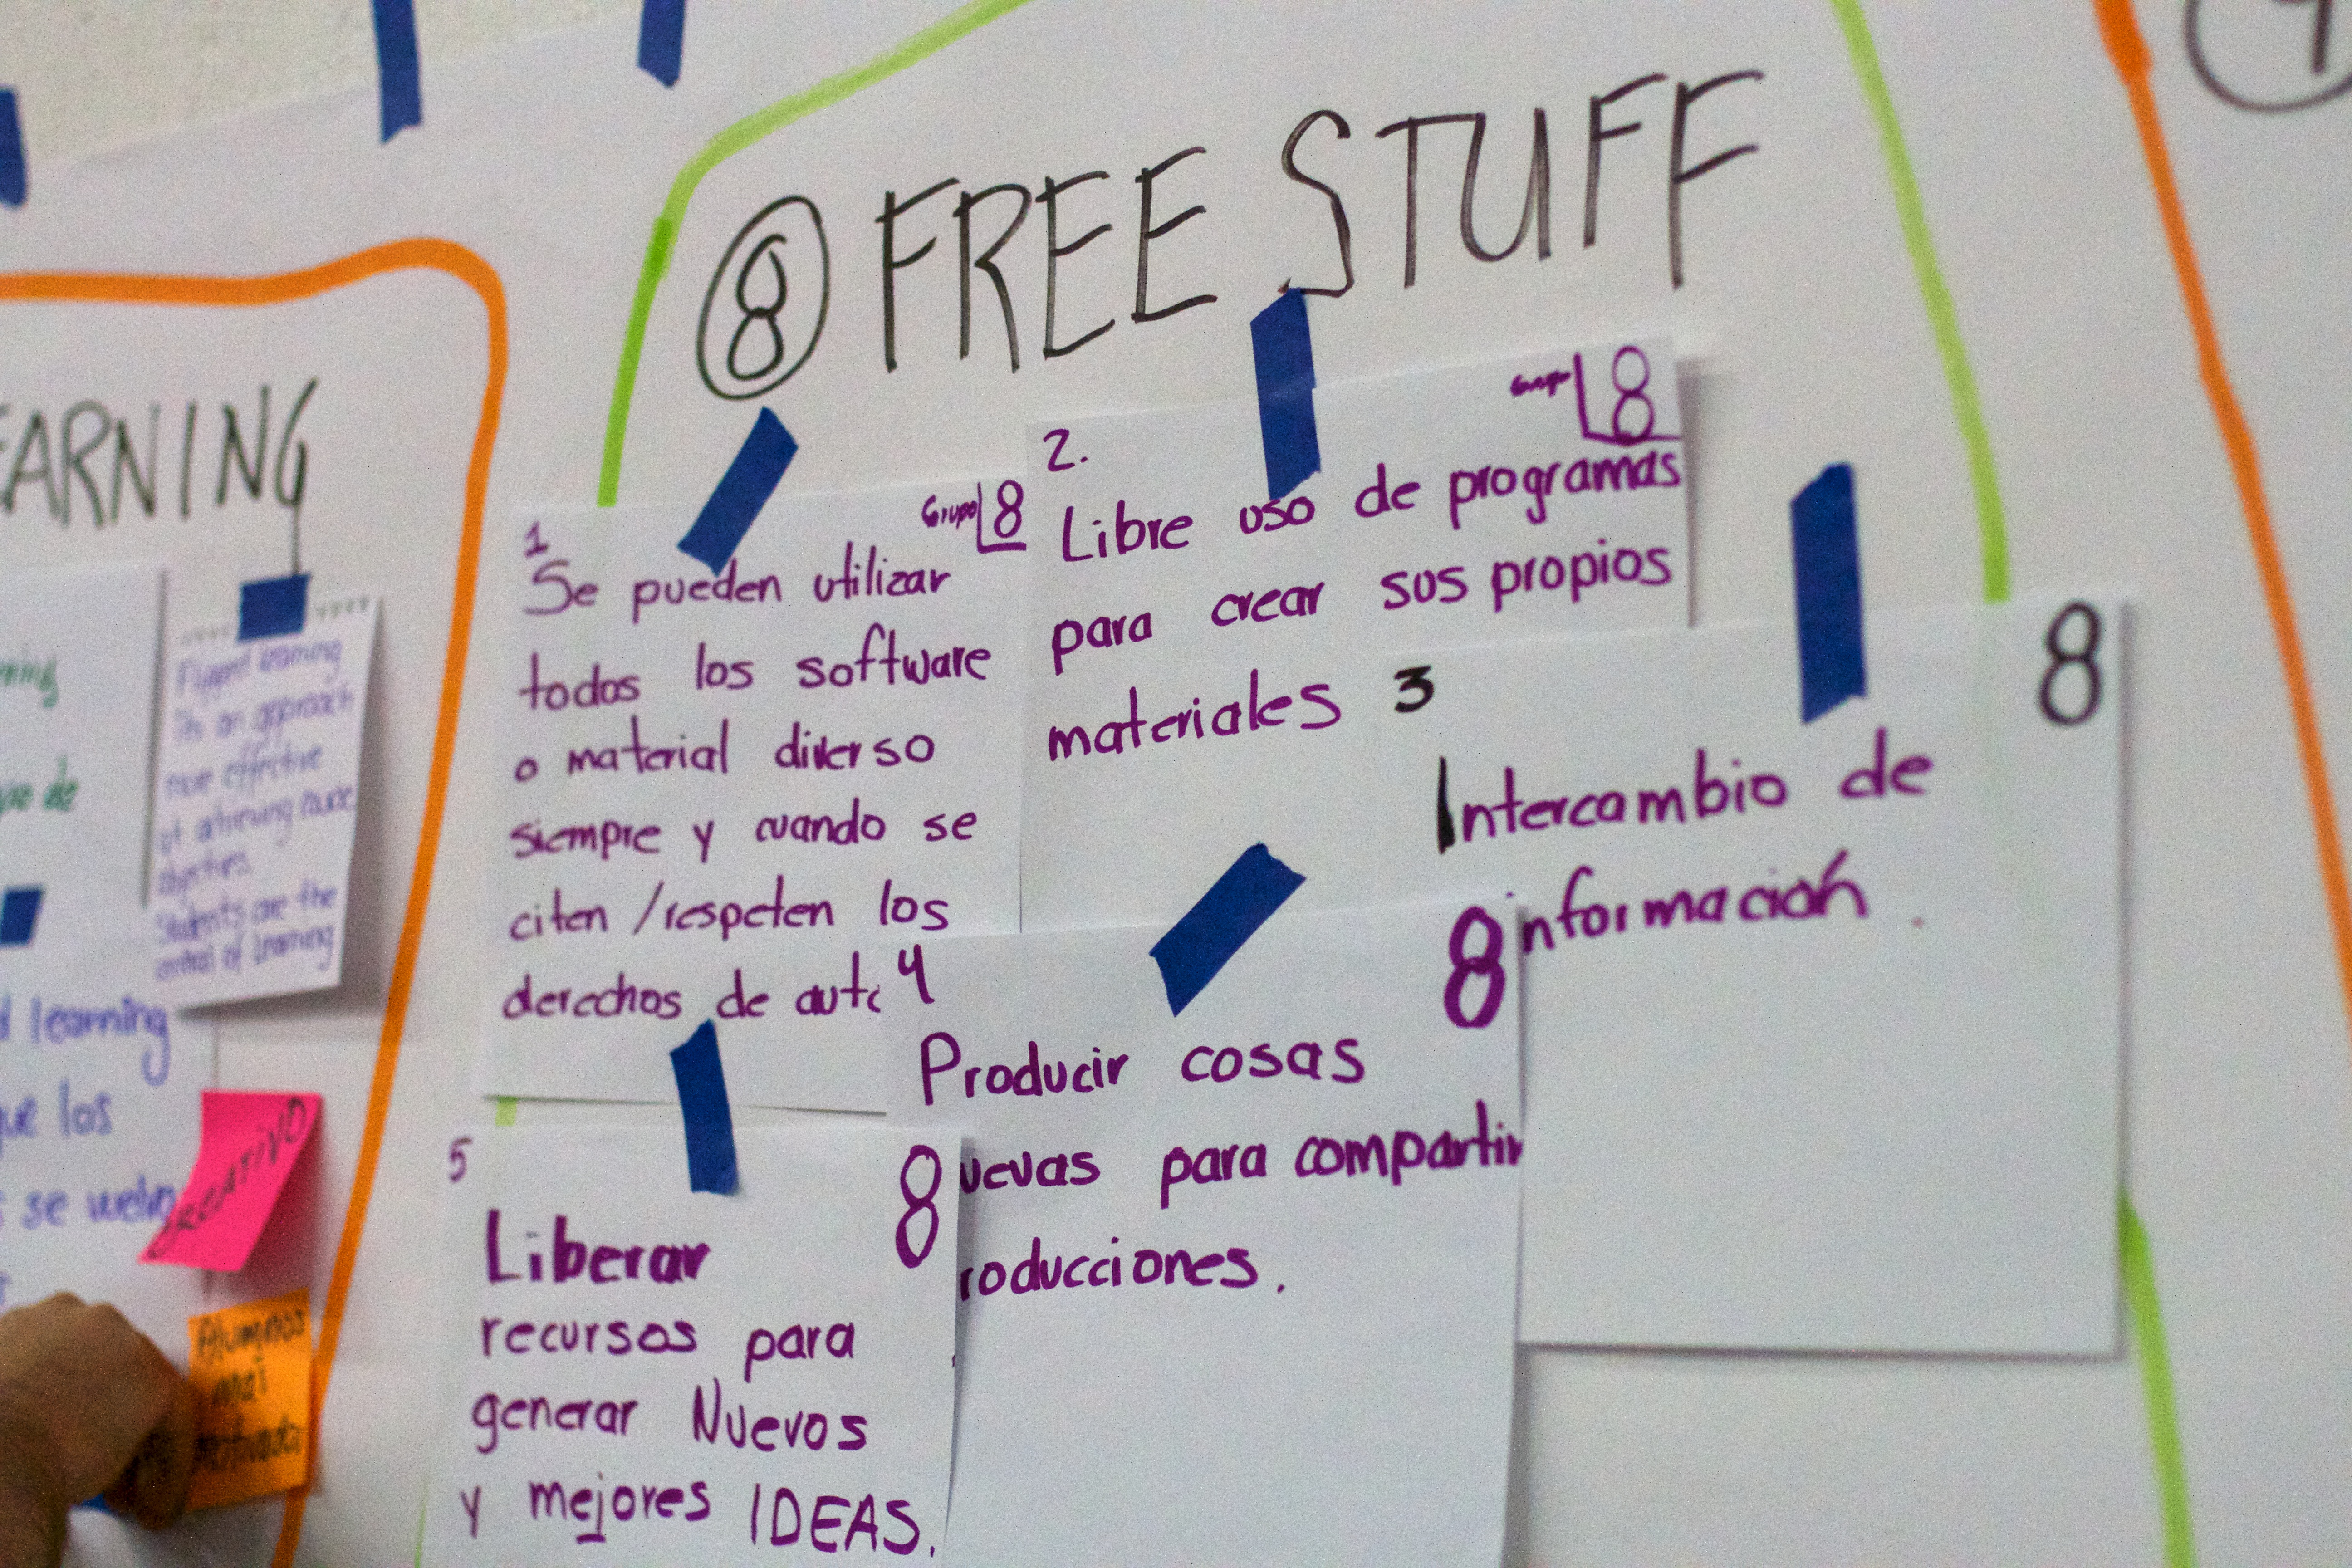
writing, number, line, font, design, handwriting, plan, learning, shape, udgagora